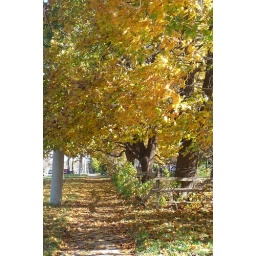
trees in front of our house